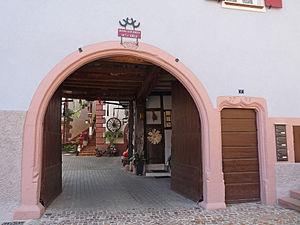
Orschwiller (Bas-Rhin)
Orschwiller est une commune française située dans le département du Bas-Rhin, en région Grand Est.